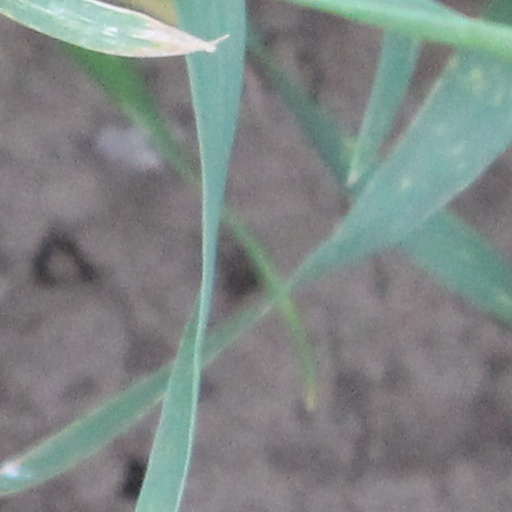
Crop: wheat